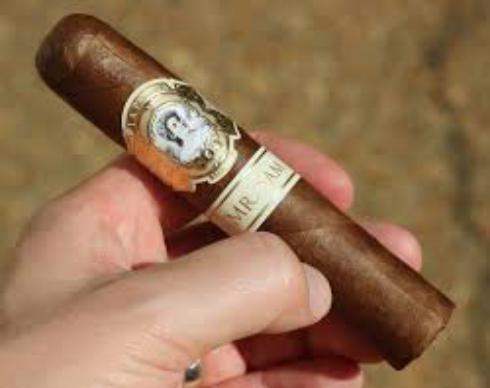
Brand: La Palina
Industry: Necessities